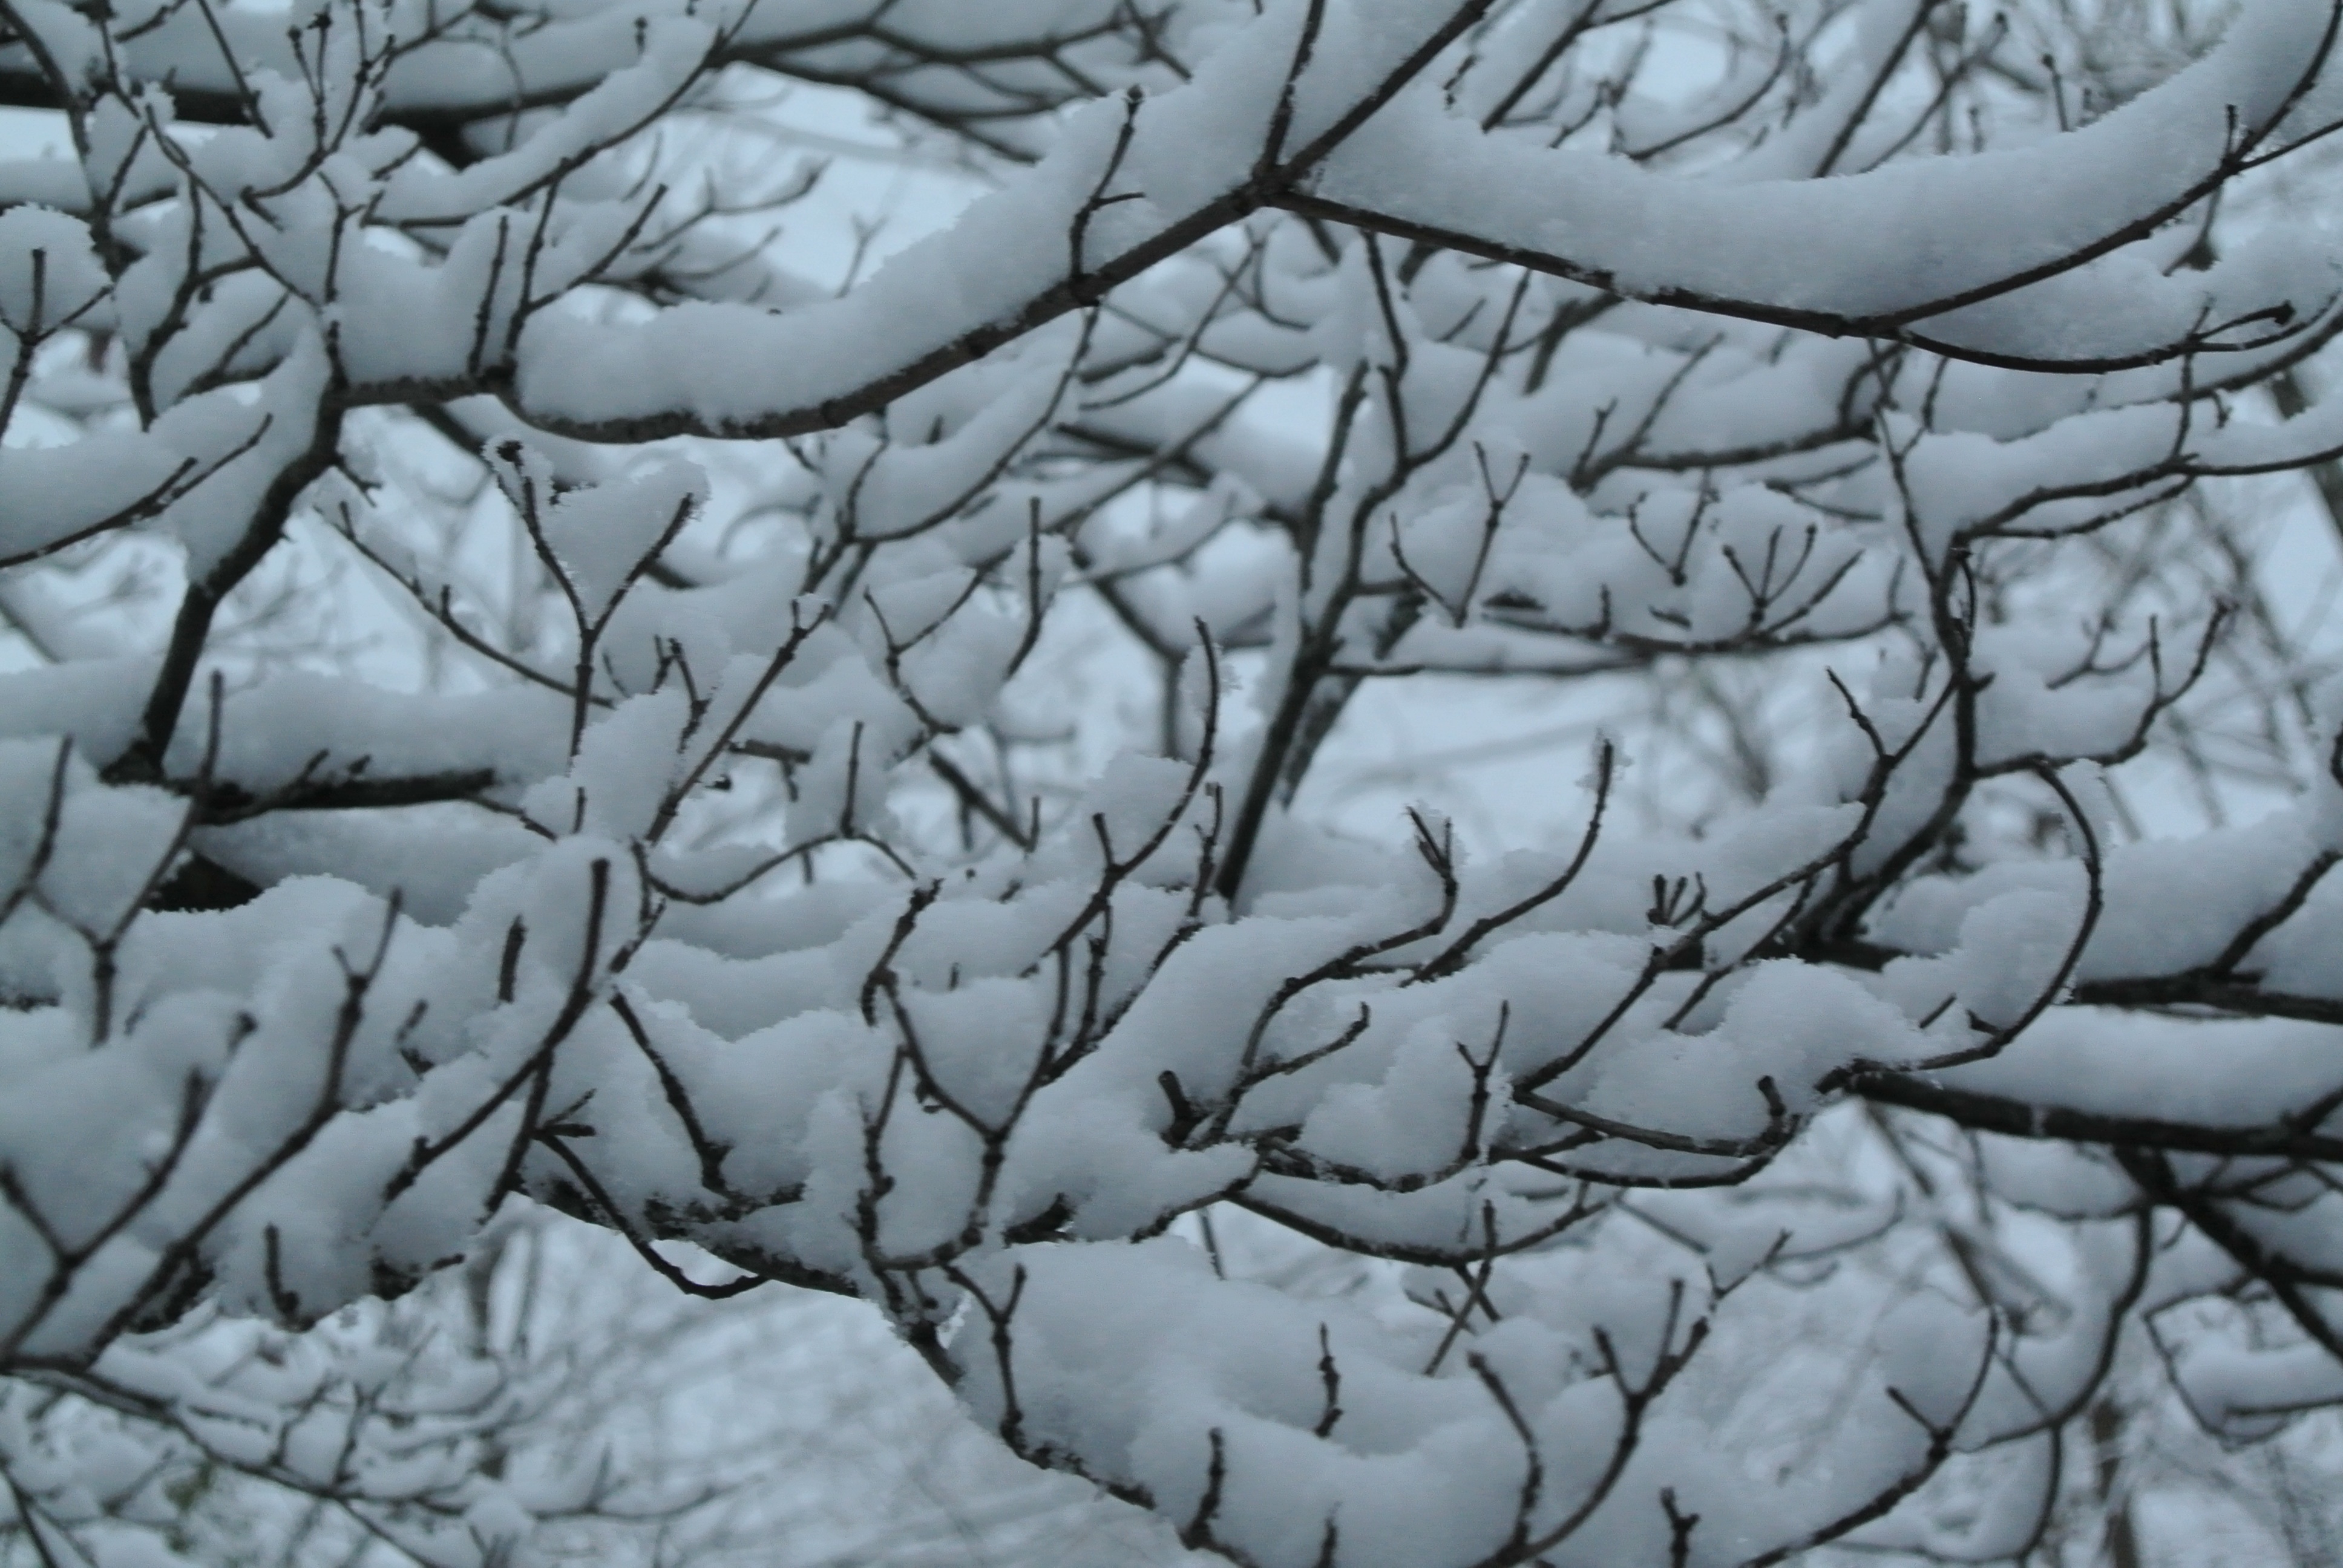
tree, branch, snow, winter, black and white, leaf, frost, ice, weather, soil, monochrome, season, freezing, monochrome photography, woody plant